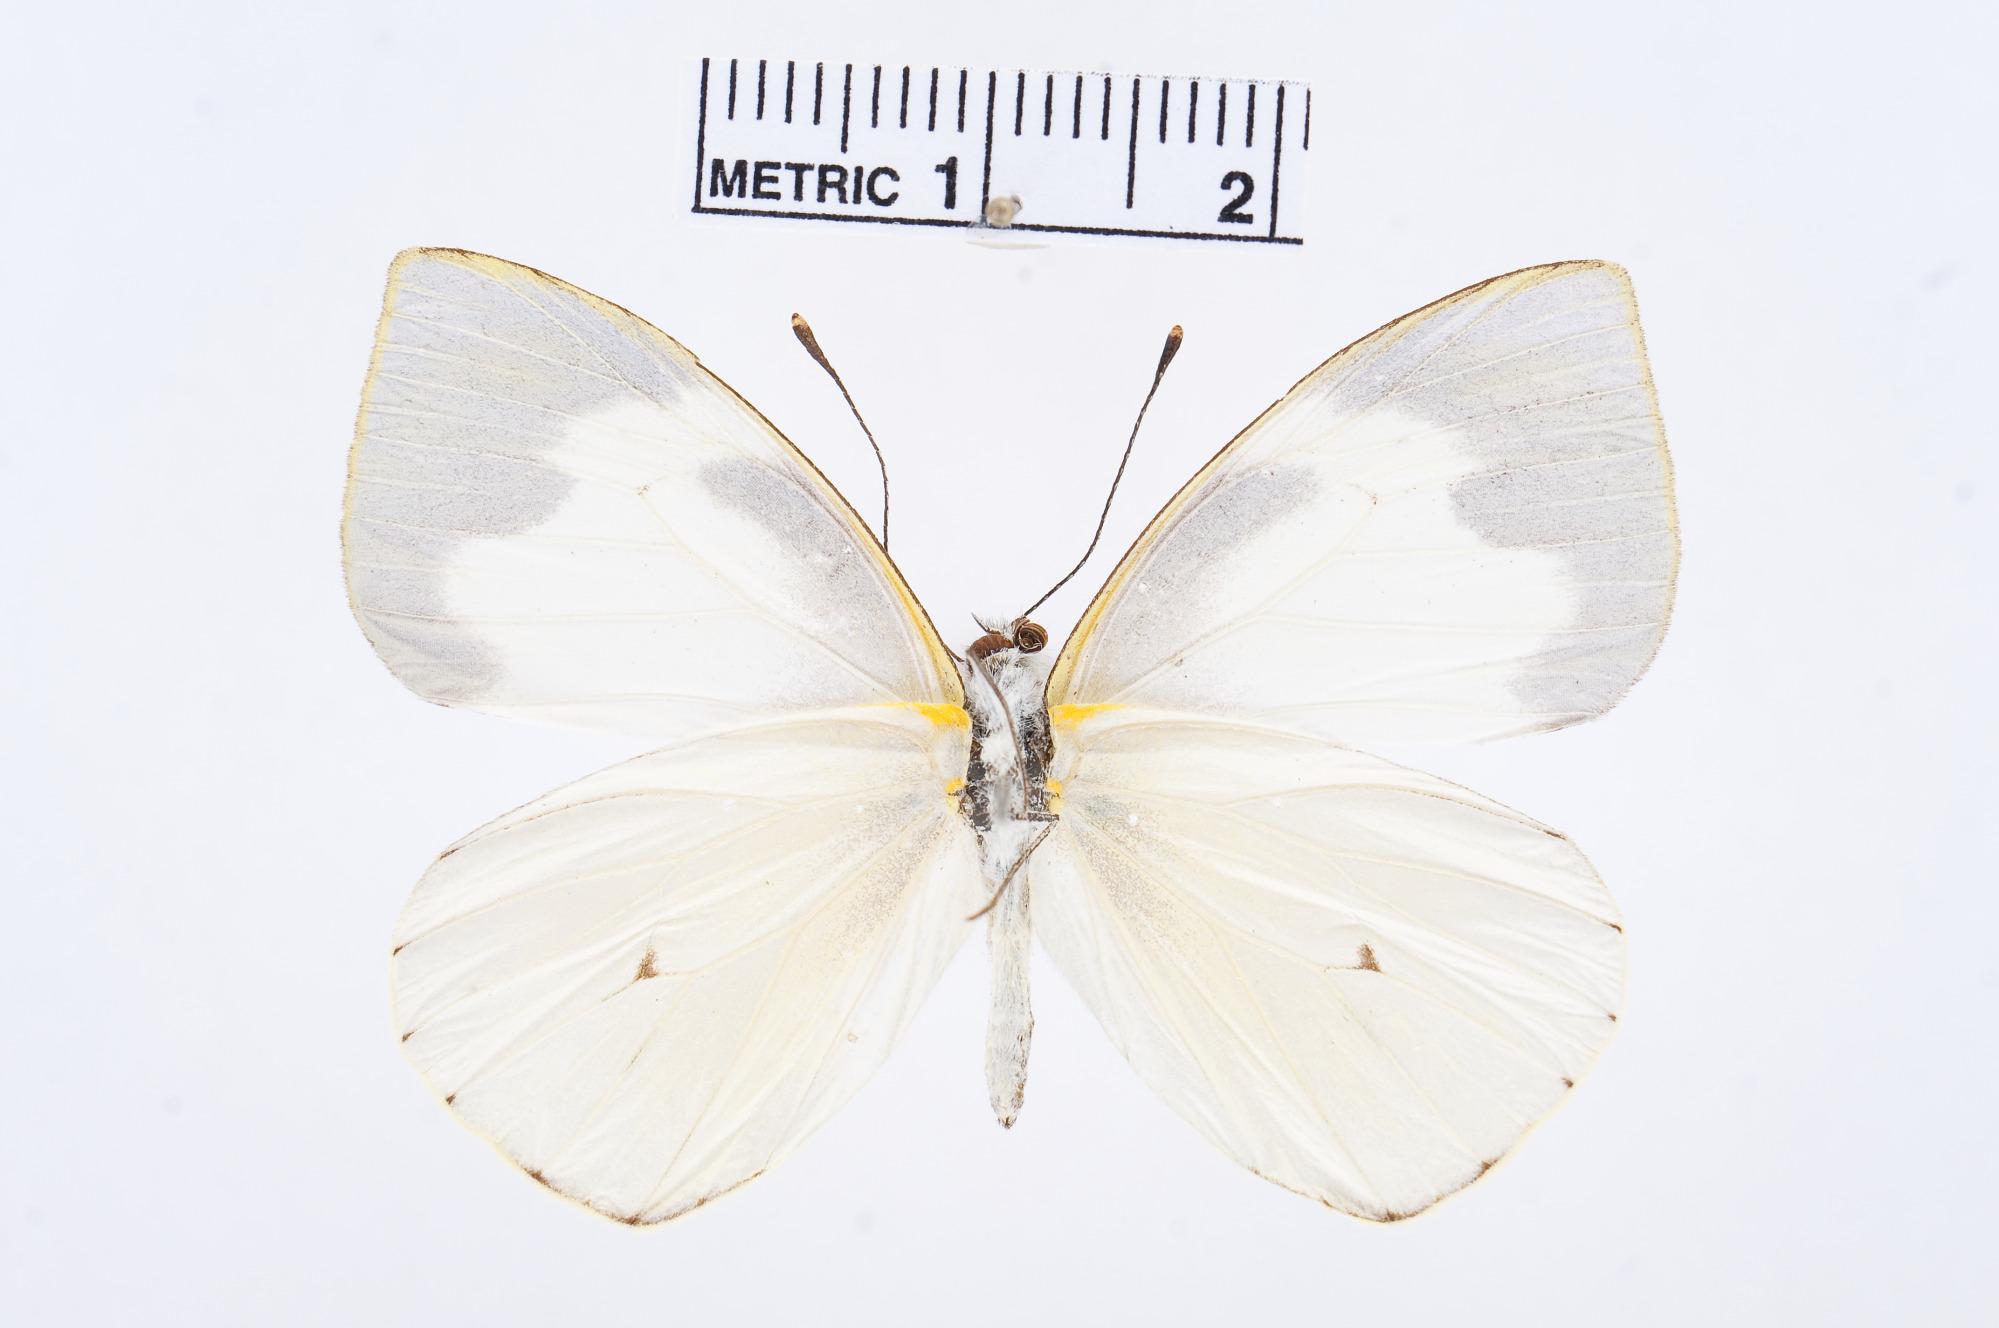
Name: Leptophobia eleusis
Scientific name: Leptophobia eleusis
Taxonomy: Animalia, Arthropoda, Hexapoda, Insecta, Lepidoptera, Pieridae, Pierinae